Marina Mabrey

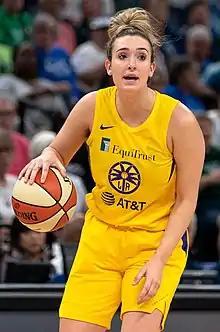
Mabrey with the LA Sparks in 2019.

Mabrey was drafted 19th overall in the 2019 WNBA draft by the Los Angeles Sparks. The Sparks, under new head coach Derek Fisher, reached the play-off semi-finals with a regular season record of 22–12. Mabrey saw limited minutes during the playoffs. She appeared in 31 games with the Sparks during her rookie season and averaged 4.0 points, 1.2 rebounds and 1.0 assists while shooting 34.4% from the field.